Coconut shy

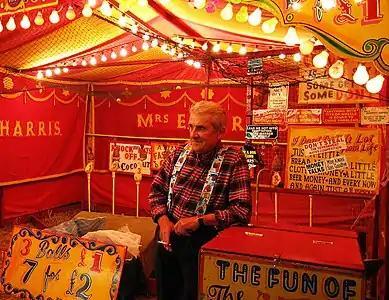
A traditional coconut shy run by Albert Harris. This particular stall was established by his mother, Mrs E. Harris, in 1936.

A coconut shy (or coconut shie) is a traditional British game frequently found as a sidestall at funfairs and fêtes. The game consists of throwing wooden balls at a row of coconuts balanced on posts. Typically a player buys three balls and wins when each coconut is successfully dislodged. In some cases other prizes may be won instead of the coconuts.